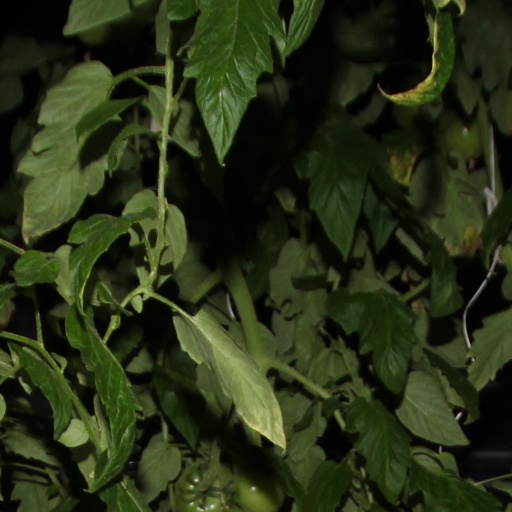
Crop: tomato